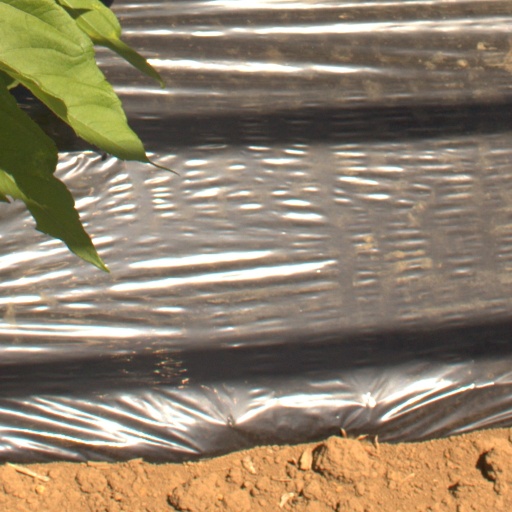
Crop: Jerusalem artichoke